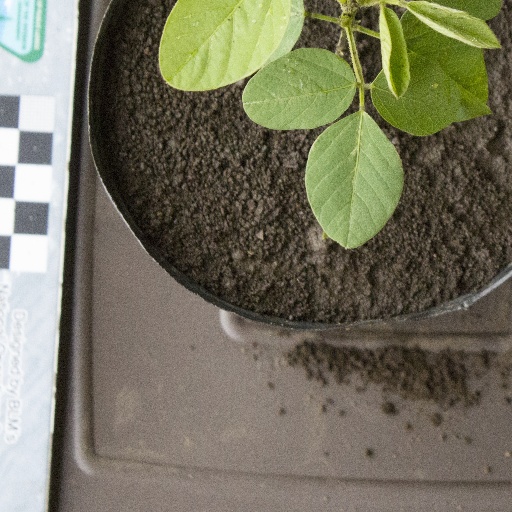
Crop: soybean